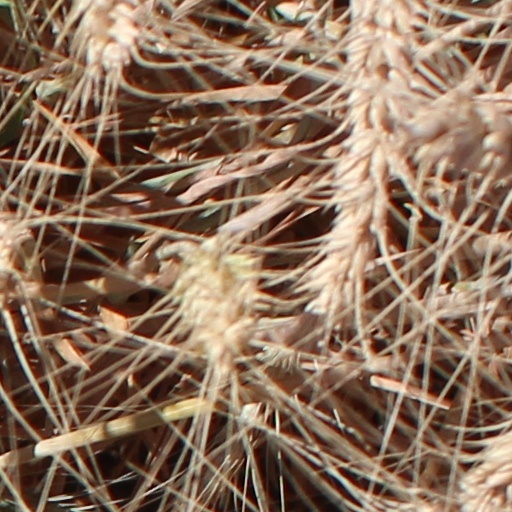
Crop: wheat